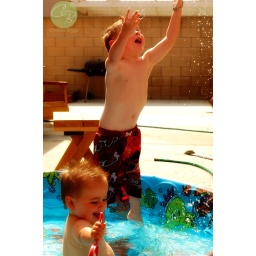
boys in water